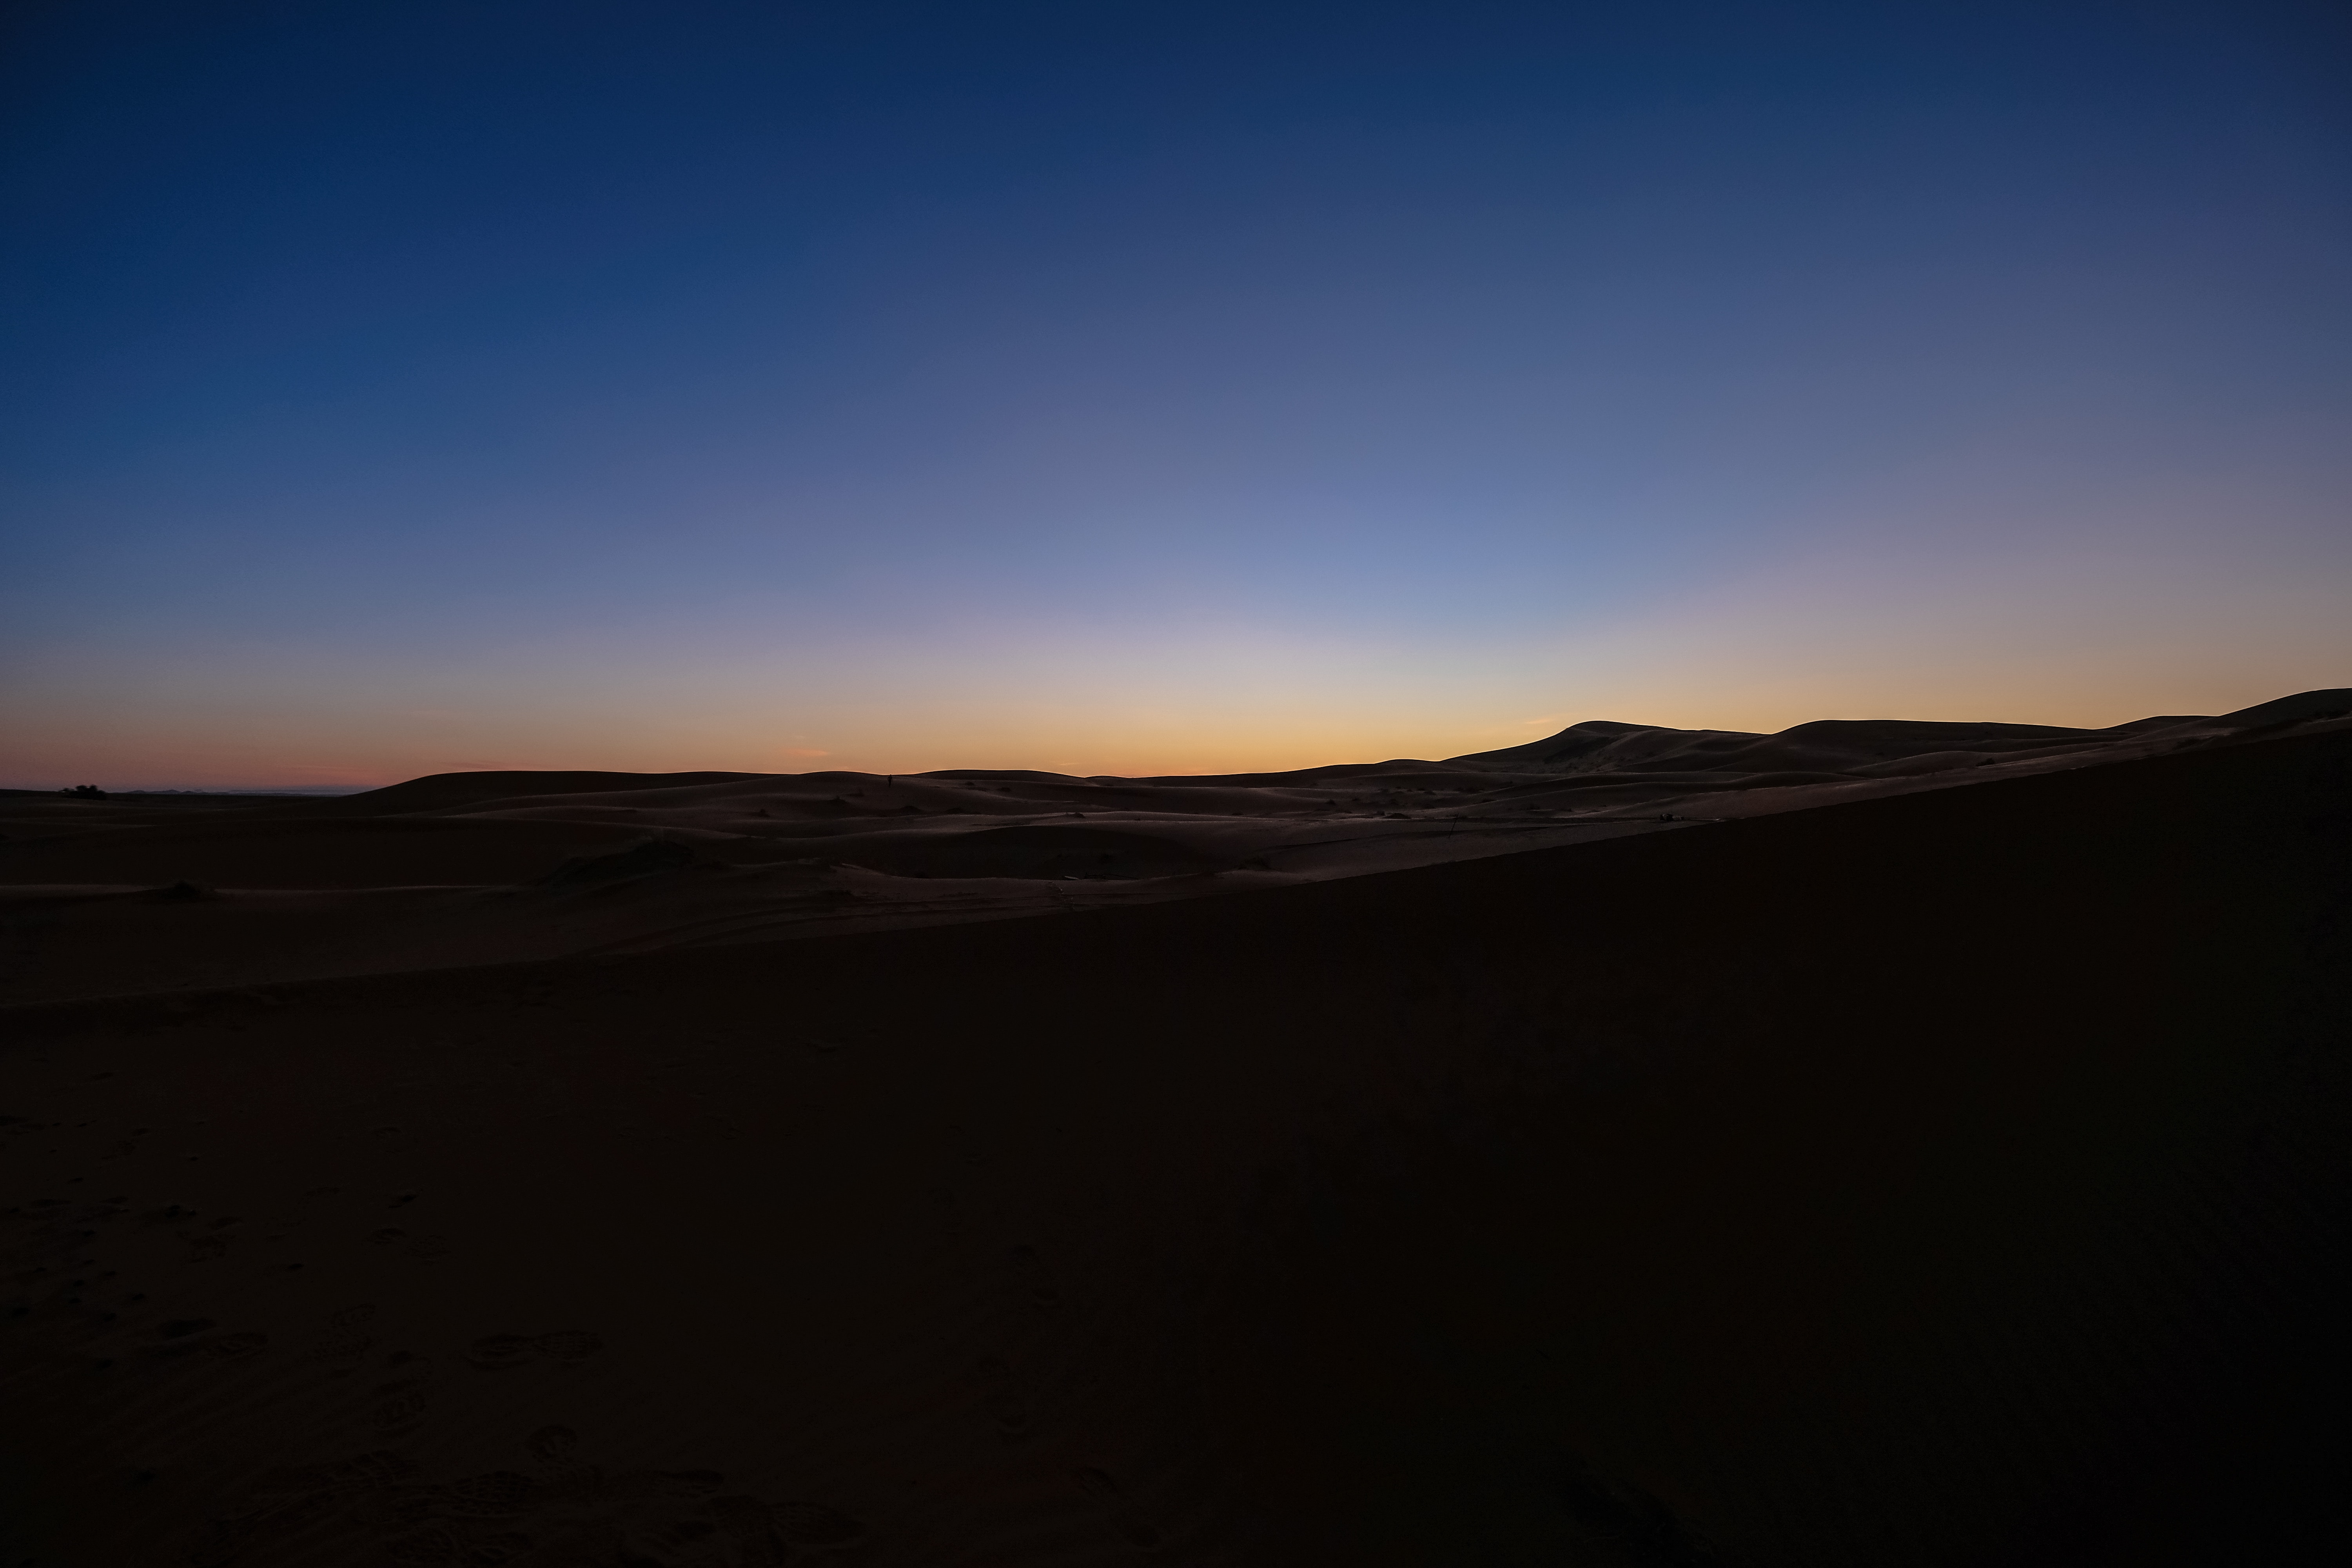
sky, desert, natural environment, sand, horizon, dusk, aeolian landform, landscape, morning, cloud, evening, wilderness, dune, ecoregion, dawn, sahara, erg, atmosphere, sunset, sunrise, sunlight, hill, night, plain, mountain, vacation, afterglow, terrain, valley